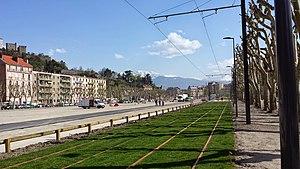
l'esplanade en 2013 après les travaux du Tramway
La foire des Rameaux est une fête foraine qui se déroule chaque année à Grenoble et débute toujours le samedi des Rameaux.